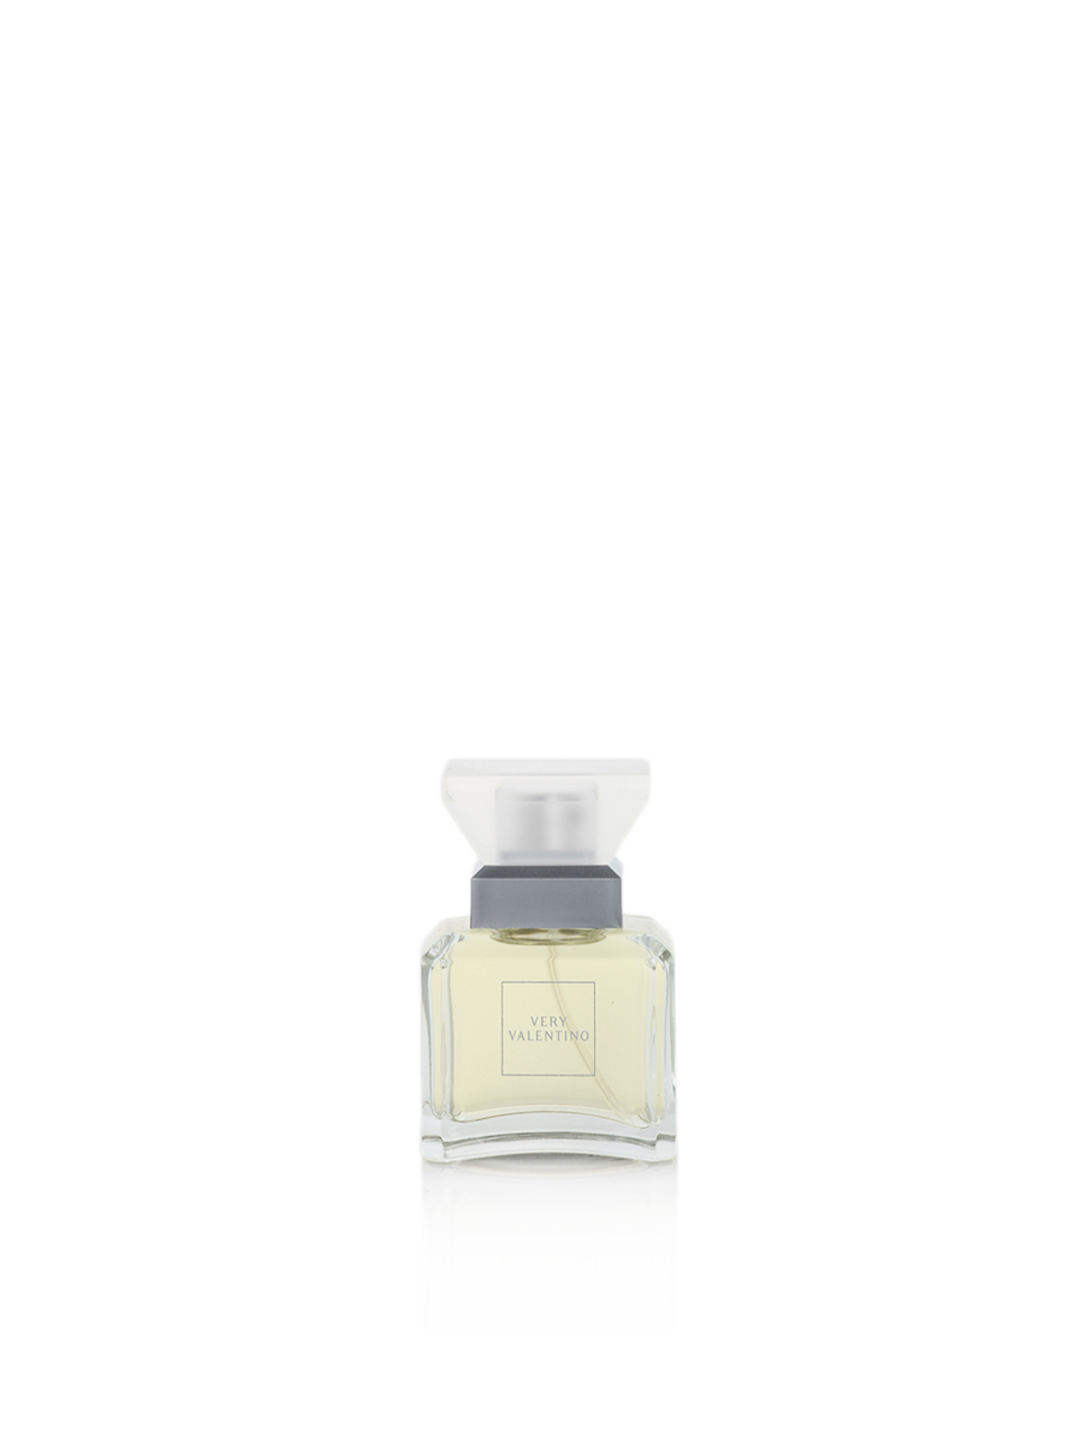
Valentino Perfumes Women 50 ml Eau de Parfum
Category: Personal Care / Fragrance / Perfume and Body Mist
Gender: Women
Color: Cream
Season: Spring 2017
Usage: Casual